Question: Please indicate a possible affordance area of the banana that can be used for eating
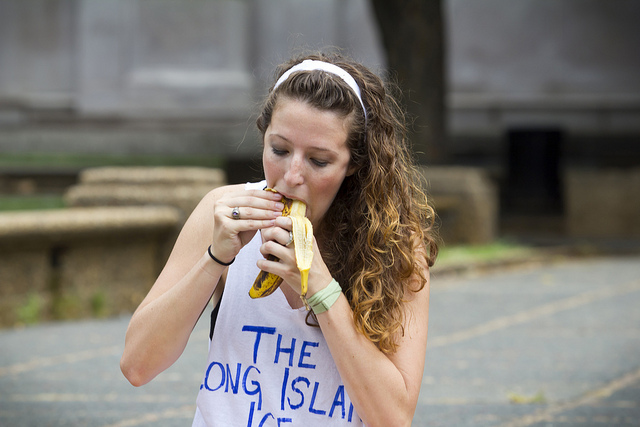
Answer: [249.5, 189.5, 308.5, 297.5]